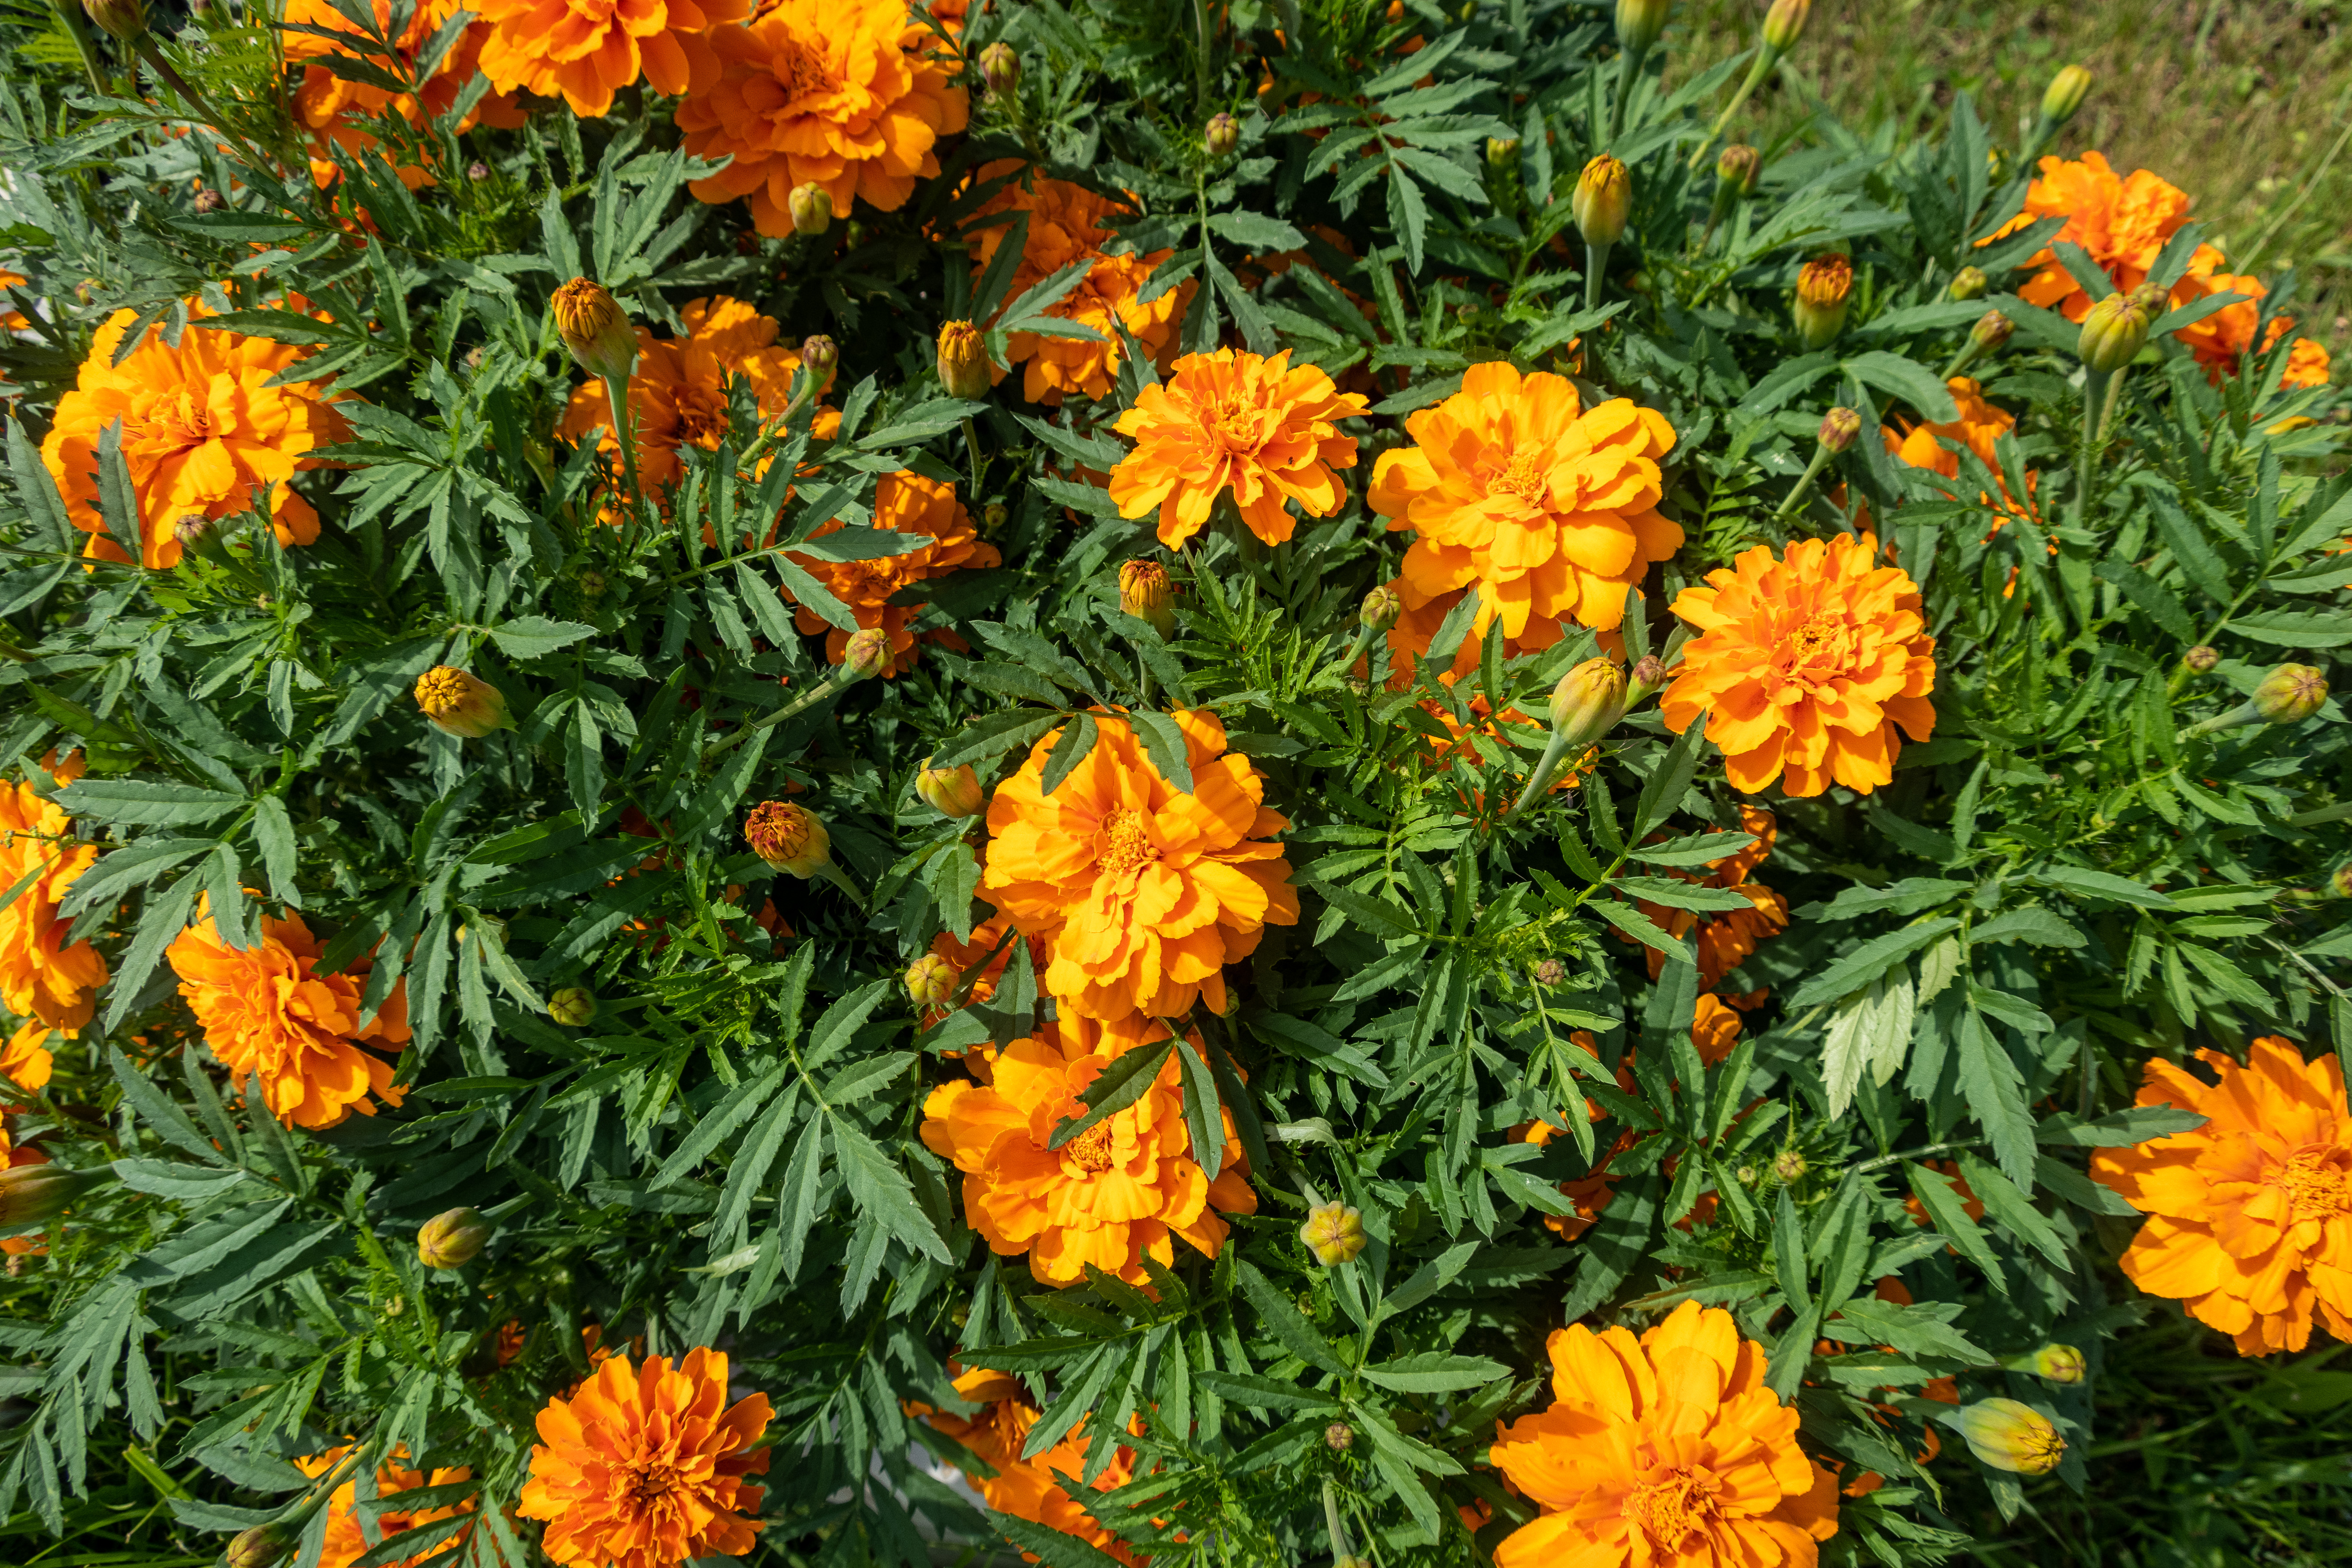
flowers, petals, nature, colorful, flower, flower garden, smell, living, happiness, summer, bloom, plants, garden, village, rural area, plant, tagetes, petal, tagetes patula, orange, annual plant, plantation, calendula, wildflower, english marigold